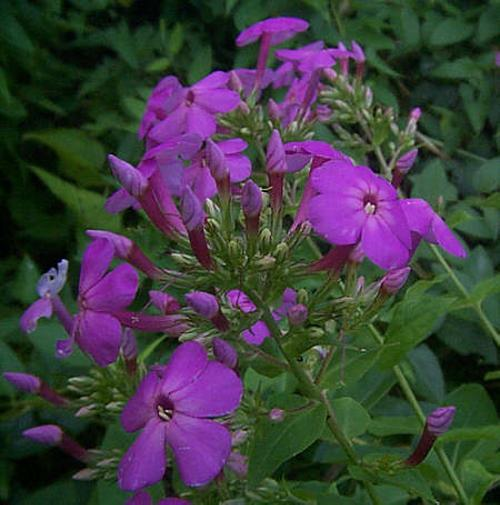
Flower: garden phlox